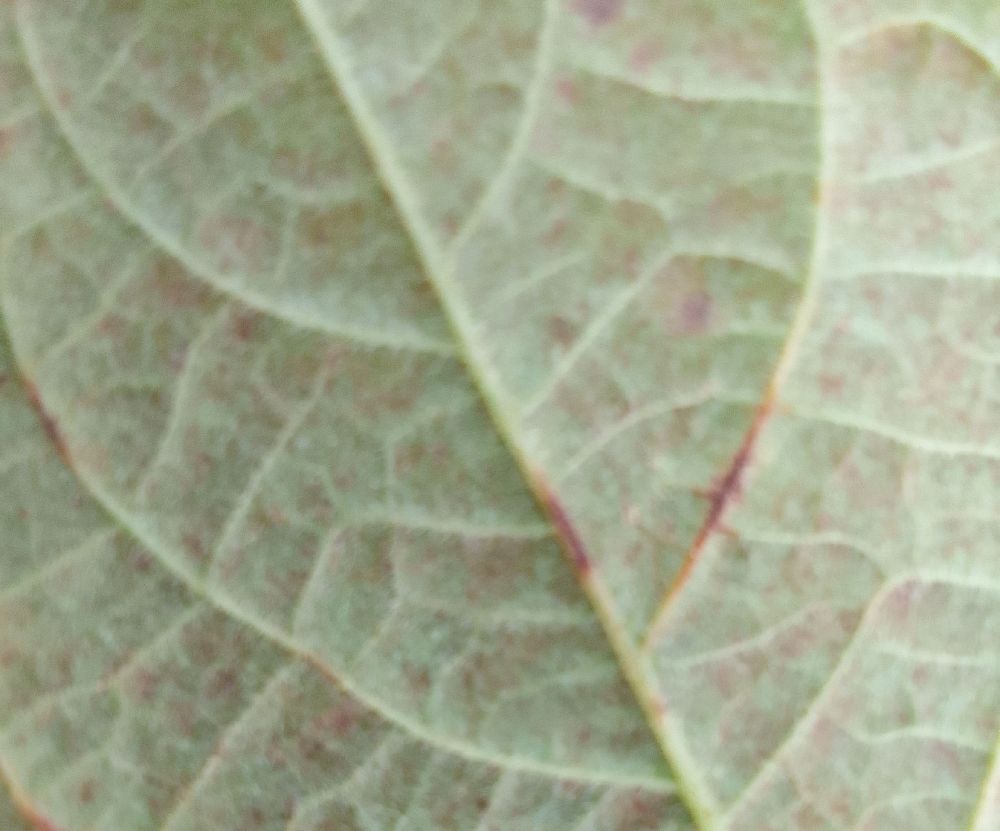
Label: anthracnose